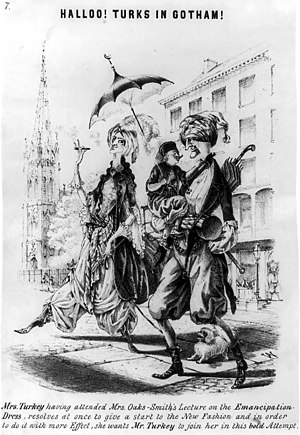
Reformdragten / Galleri
Reformdragten eller Bloomer-dragten efter den amerikanske feminist Amelia Bloomer, var en kvindedragt der bestod af bukser i tyrkisk snit med et kort skørt over.